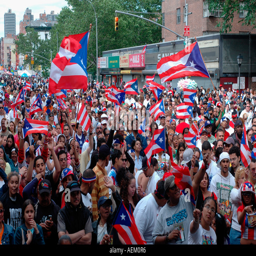
thousands jam neighborhood for festival